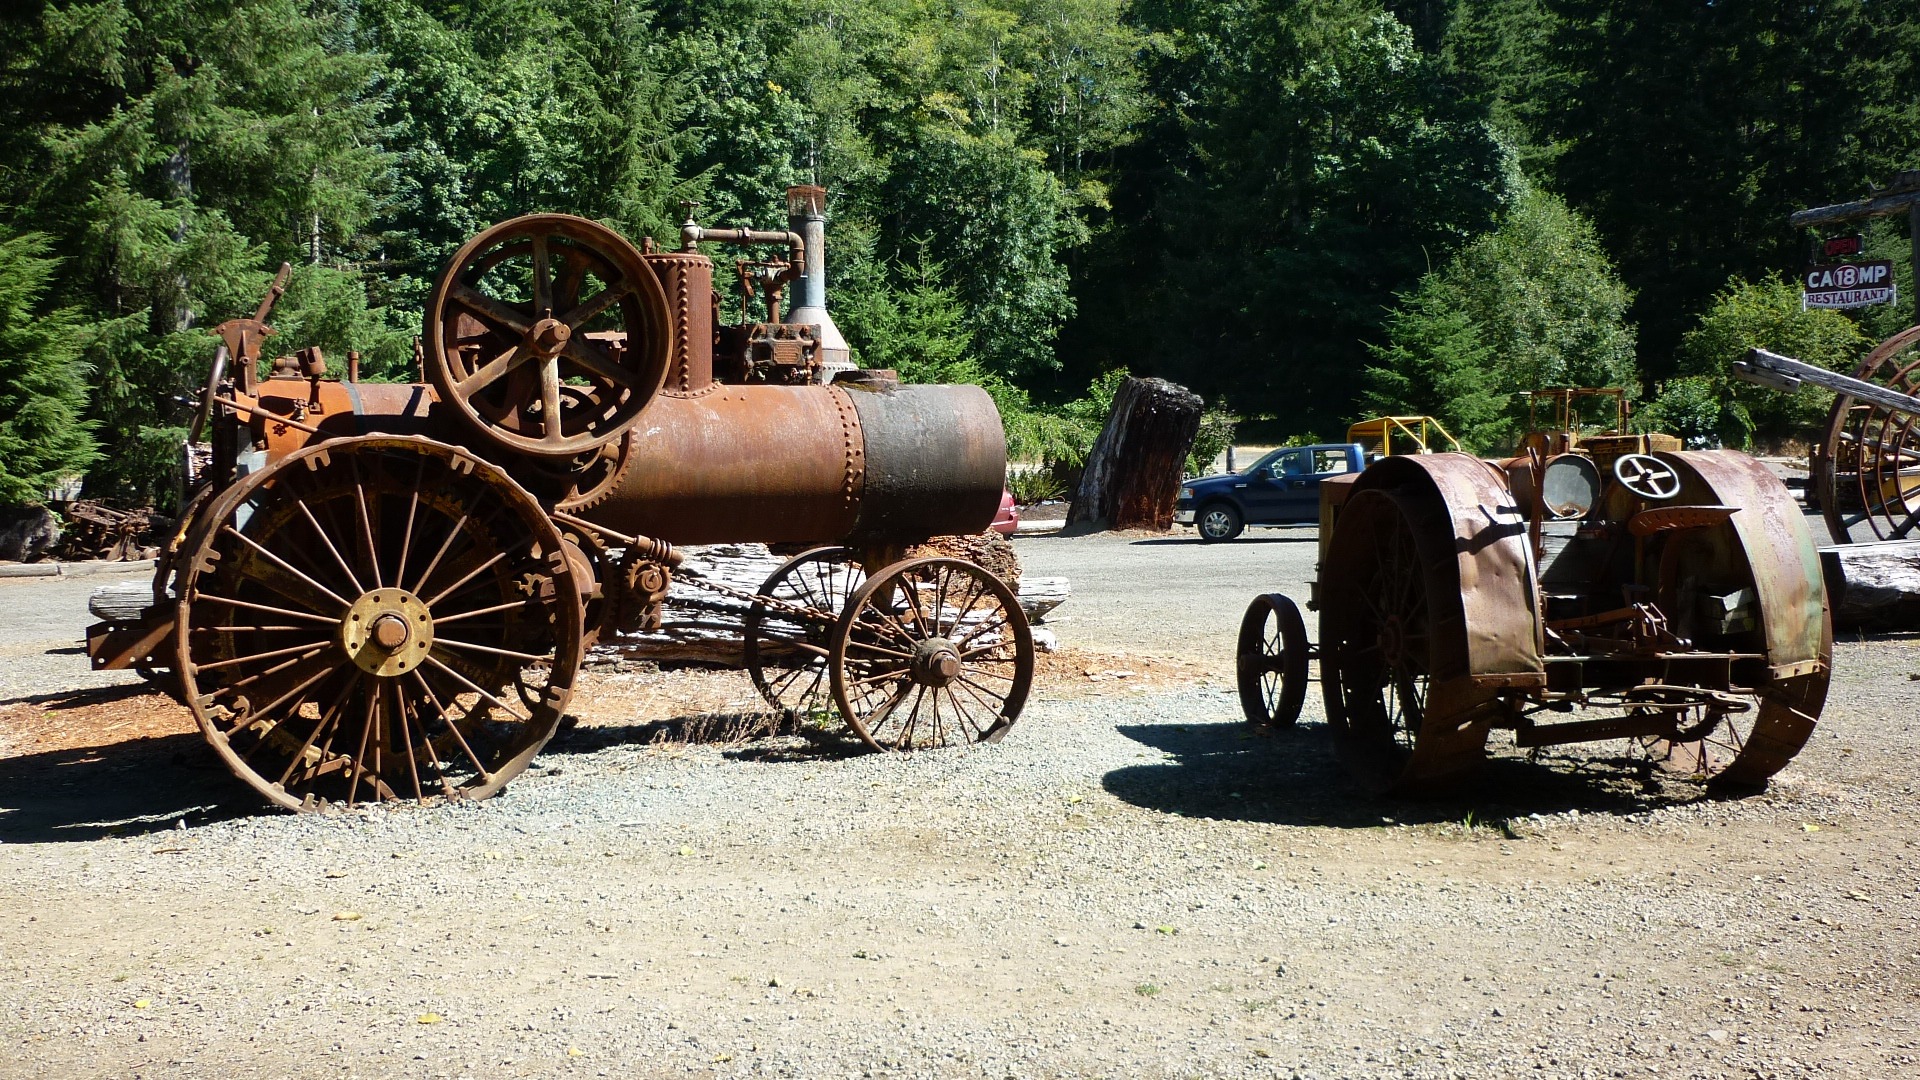
work, technology, car, tractor, vintage, grain, wheel, old, steel, transport, rust, vehicle, equipment, broken, disrepair, ancient, industrial, machine, junk, agriculture, weathered, vintage car, farmer, rubbish, worn, neglected, blades, waste, motor, system, carriage, steam engine, junkyard, cannon, trash, dump, garbage, damaged, production, job, heap, processing, scrap, aged, combine, demolished, farm equipment, thresher, producing, automotive engine part, horse and buggy, productive